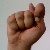
The image shows a hand gesture representing the letter 'T' in Indian Sign Language.